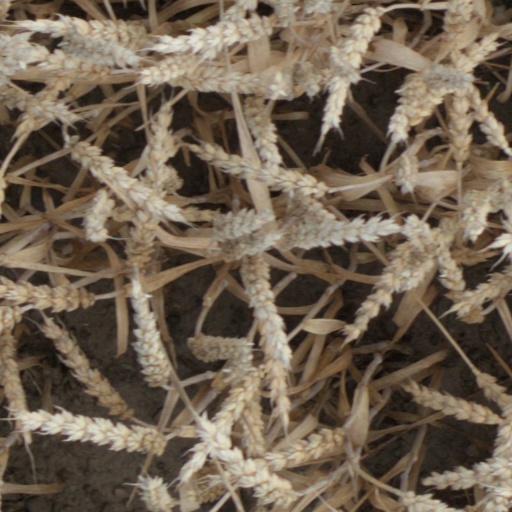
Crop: wheat